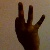
The image shows a hand gesture representing the number 9 in Indian Sign Language.